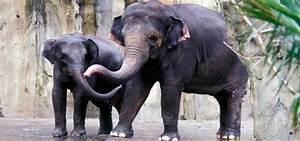
elephant